Boyhood (2014 film)

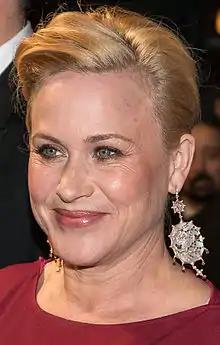

A collection of 25 French critiques on AlloCiné, including those from "Le Monde" and "Cahiers du cinéma", indicates wide approval, with an average score of 4.0 out of 5.